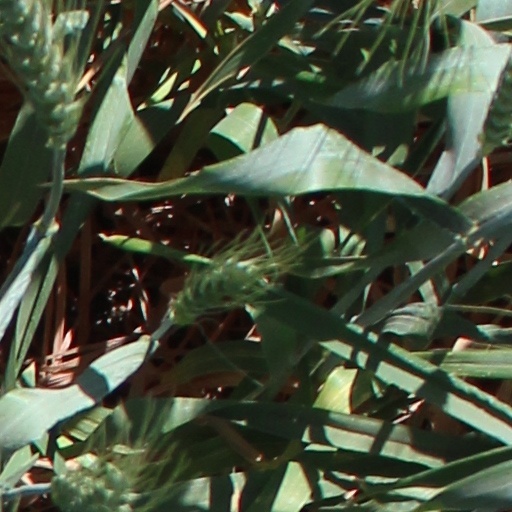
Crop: wheat